The Best FIFA Football Awards 2019

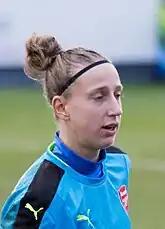
Sari van Veenendaal

Twelve players were shortlisted on 31 July 2019. The three finalists were revealed on 2 September 2019.